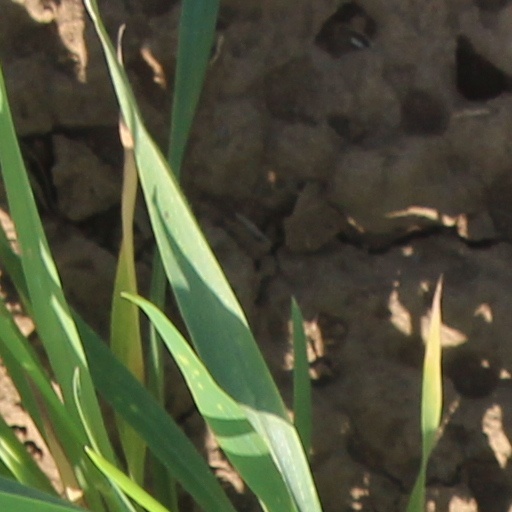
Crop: wheat